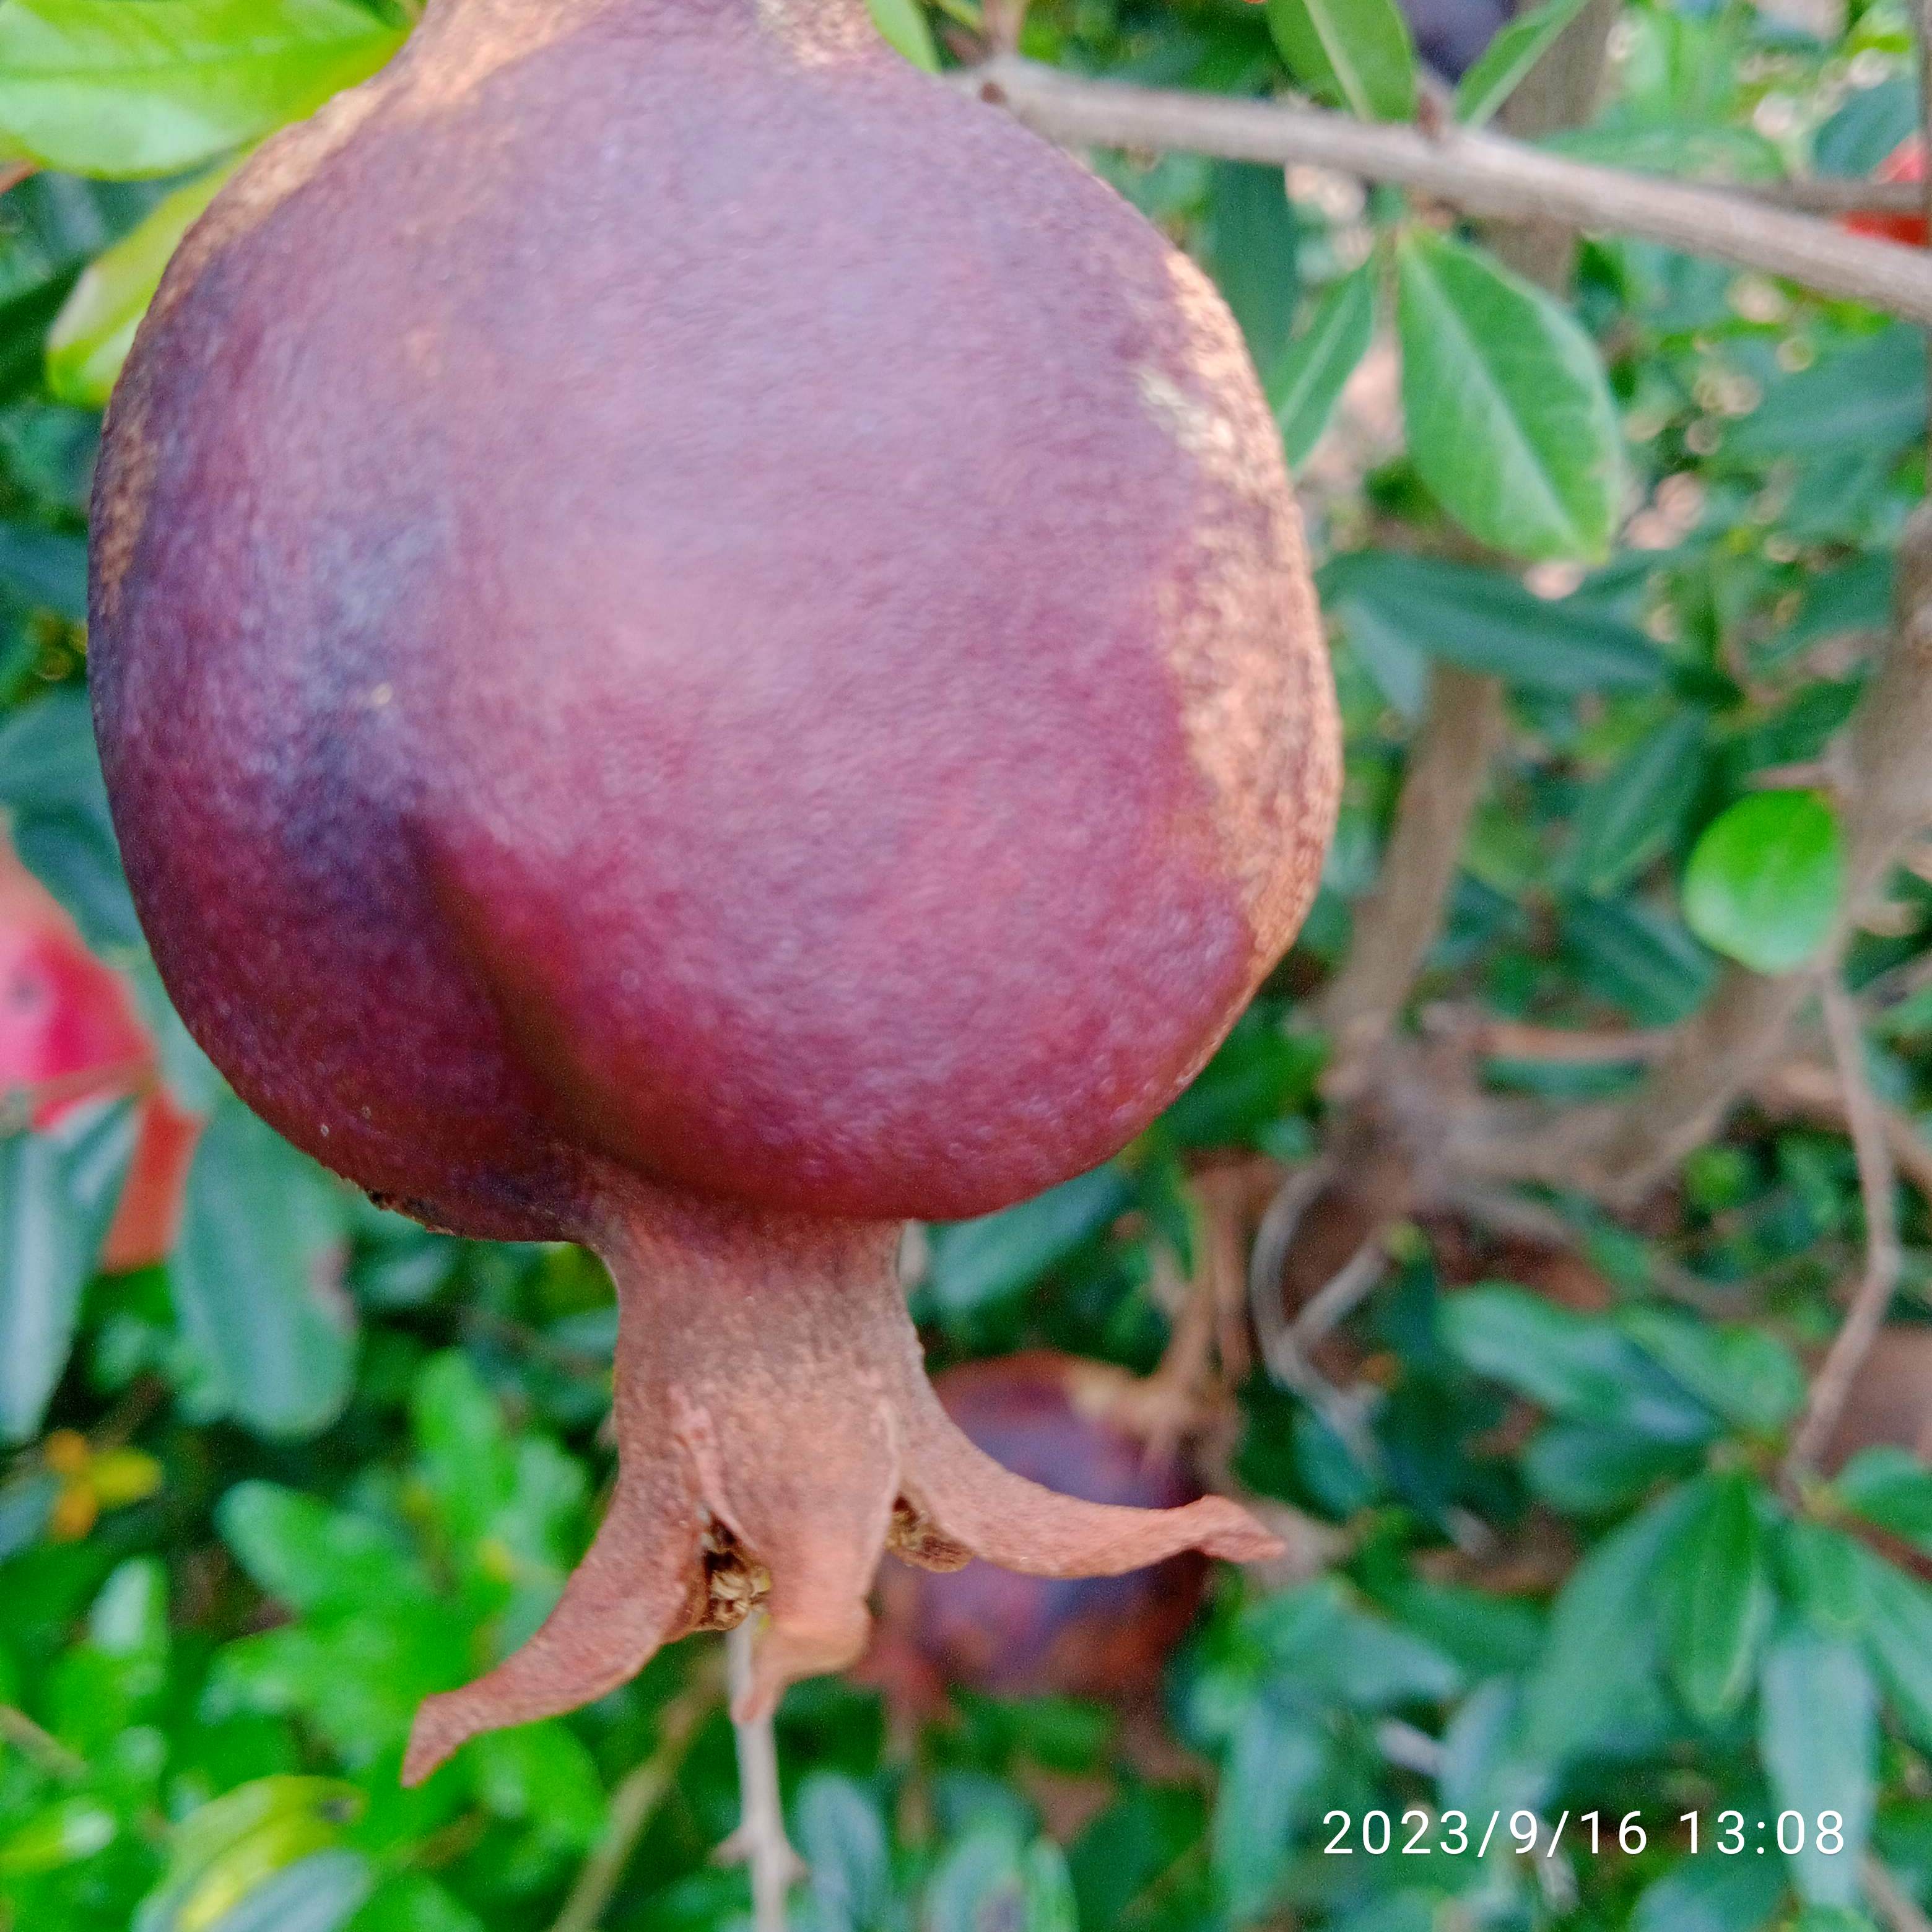
Label: Alternaria